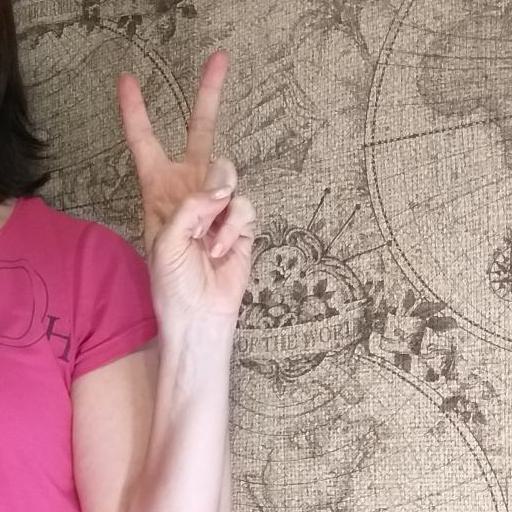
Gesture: peace